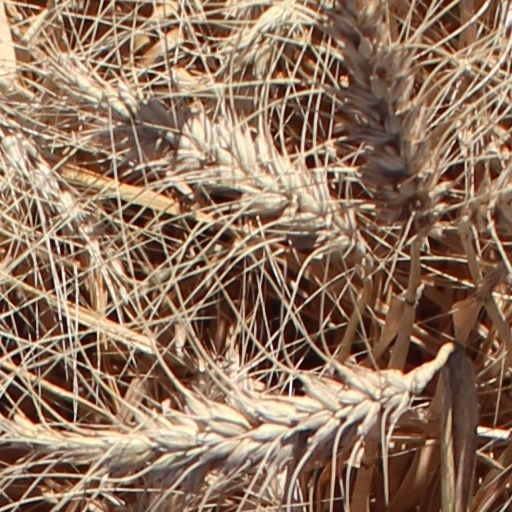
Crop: wheat